Tuahiwi

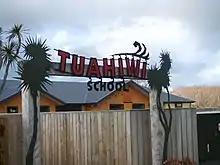
Tuahiwi School

Tuahiwi School is a full primary state school, covering years 1 to 8, with students (as of The school is bilingual, offering students a choice of tuition in Māori-language or English education.